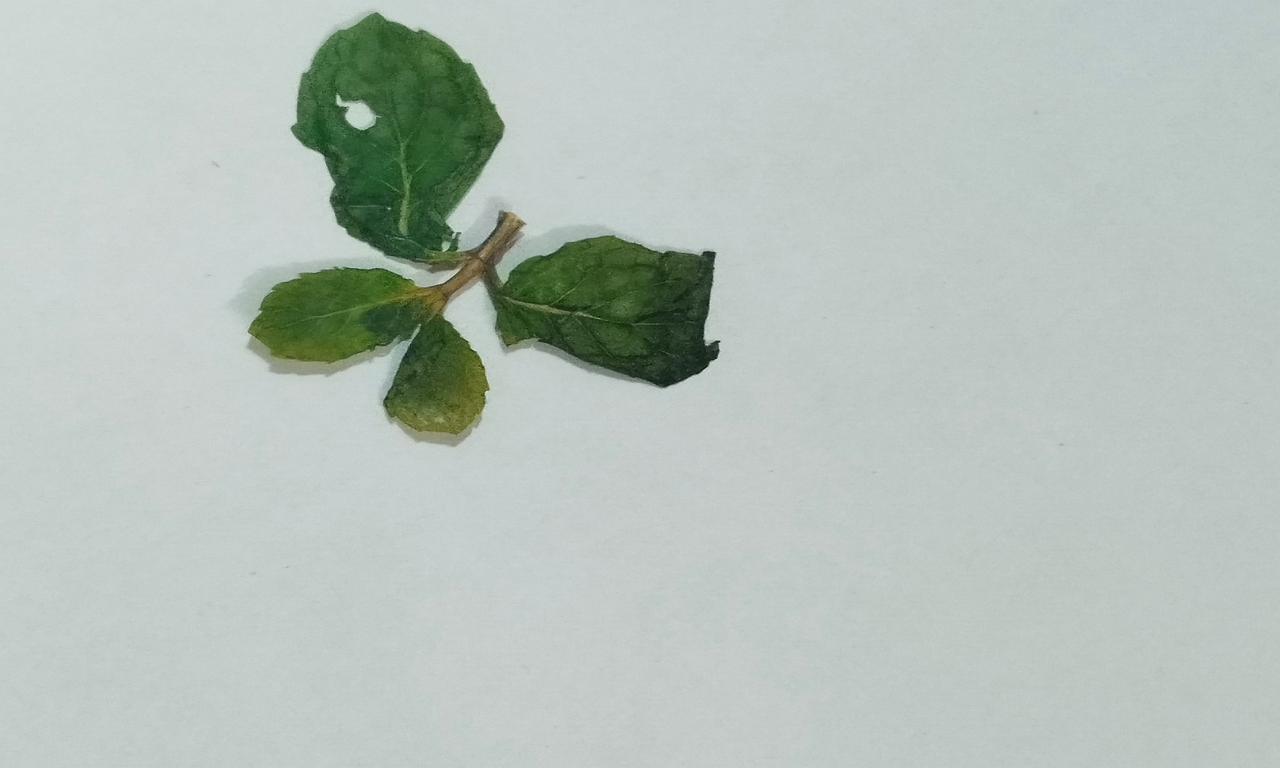
Label: Dried